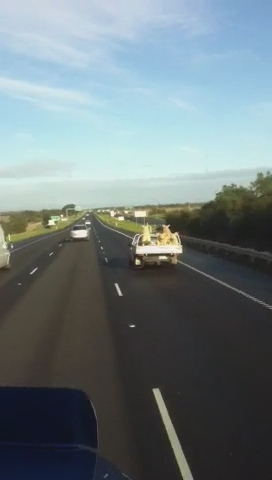
A truck carrying two cow like costumed people travel on the interstate.